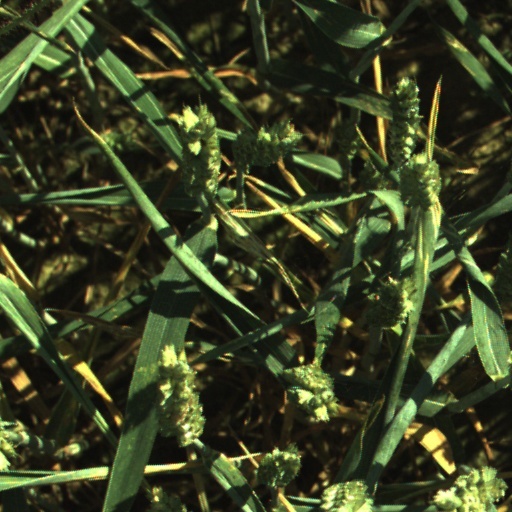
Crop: wheat